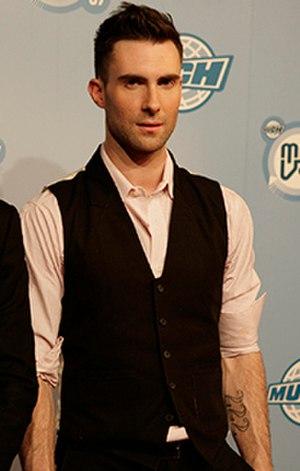
Adam Noah Levine, né le 18 mars 1979 à Los Angeles, est un chanteur et guitariste américain. Il est le leader du groupe de pop rock Maroon 5.
American Horror Story: Asylum est la deuxième saison de la série télévisée d'anthologie horrifique américaine American Horror Story, créée et produite par Ryan Murphy et Brad Falchuk et diffusée du 17 octobre 2012 au 23 janvier 2013 sur la chaîne FX. Cette saison marque un éloignement total de la première saison de la série, présentant de nouveaux personnages et une nouvelle intrigue.